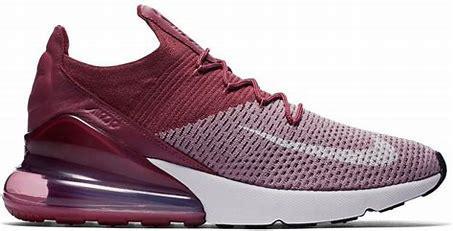
Brand: Nike
Model: Air Max 270 Flyknit